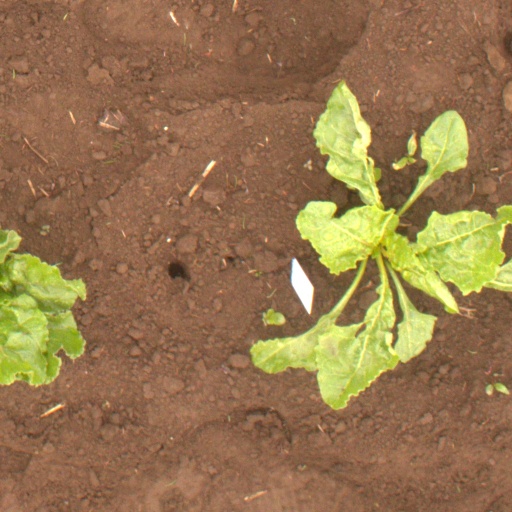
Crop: sugar beet